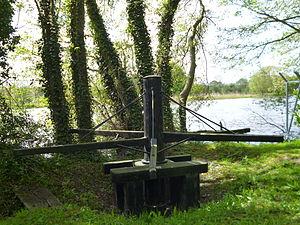
Le bassin à portes marinières est un ouvrage hydraulique de franchissement de dénivelé par les bateaux, ancêtre direct de l'écluse moderne. On l'appelle aussi paléo-écluse ou archéo-écluse.
Un ascenseur à bateaux est un dispositif de franchissement de dénivelé pour bateaux, permettant à une embarcation de franchir rapidement de grandes différences de niveau entre deux plans d'eau.